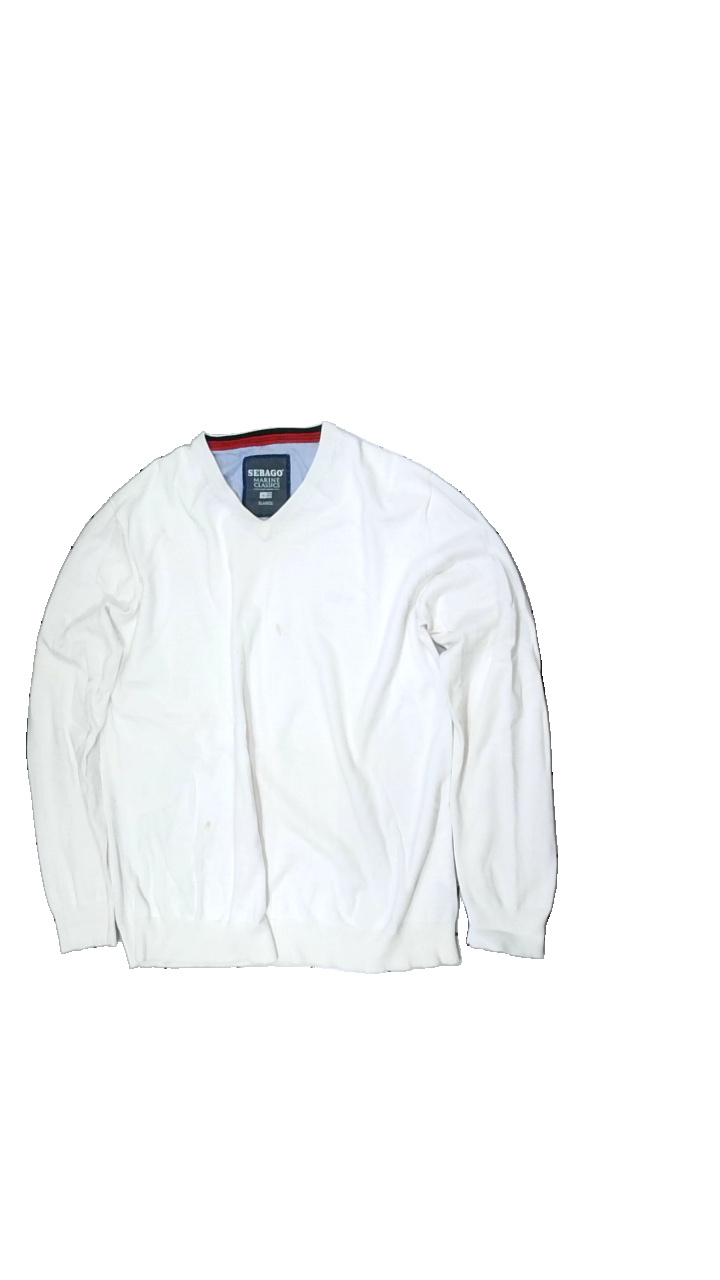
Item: Sweater (Men)
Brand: Sebago
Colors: White
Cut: V-collar
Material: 100% cotton
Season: All
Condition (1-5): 2
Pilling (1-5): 4
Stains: Major
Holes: Minor
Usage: Export
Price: <50